Presidency of John Tyler

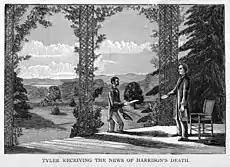
1888 illustration of President Tyler receiving the news of President Harrison's death from Chief Clerk of the State Department Fletcher Webster

Secretary of State Daniel Webster sent word to Tyler of Harrison's illness on April 1, and on April 5, Tyler learned that Harrison had died on the preceding day. Harrison's death while in office was an unprecedented event that caused considerable uncertainty regarding presidential succession. Legal scholars had long anticipated that a president would die in office at some point, but no firm consensus existed as to whether or not the vice president would fully assume the office of the presidency. Article II, Section 1, Clause 6 of the United States Constitution, which governed intra-term presidential succession at the time states that: